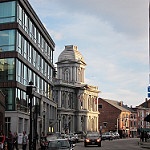
Label: street